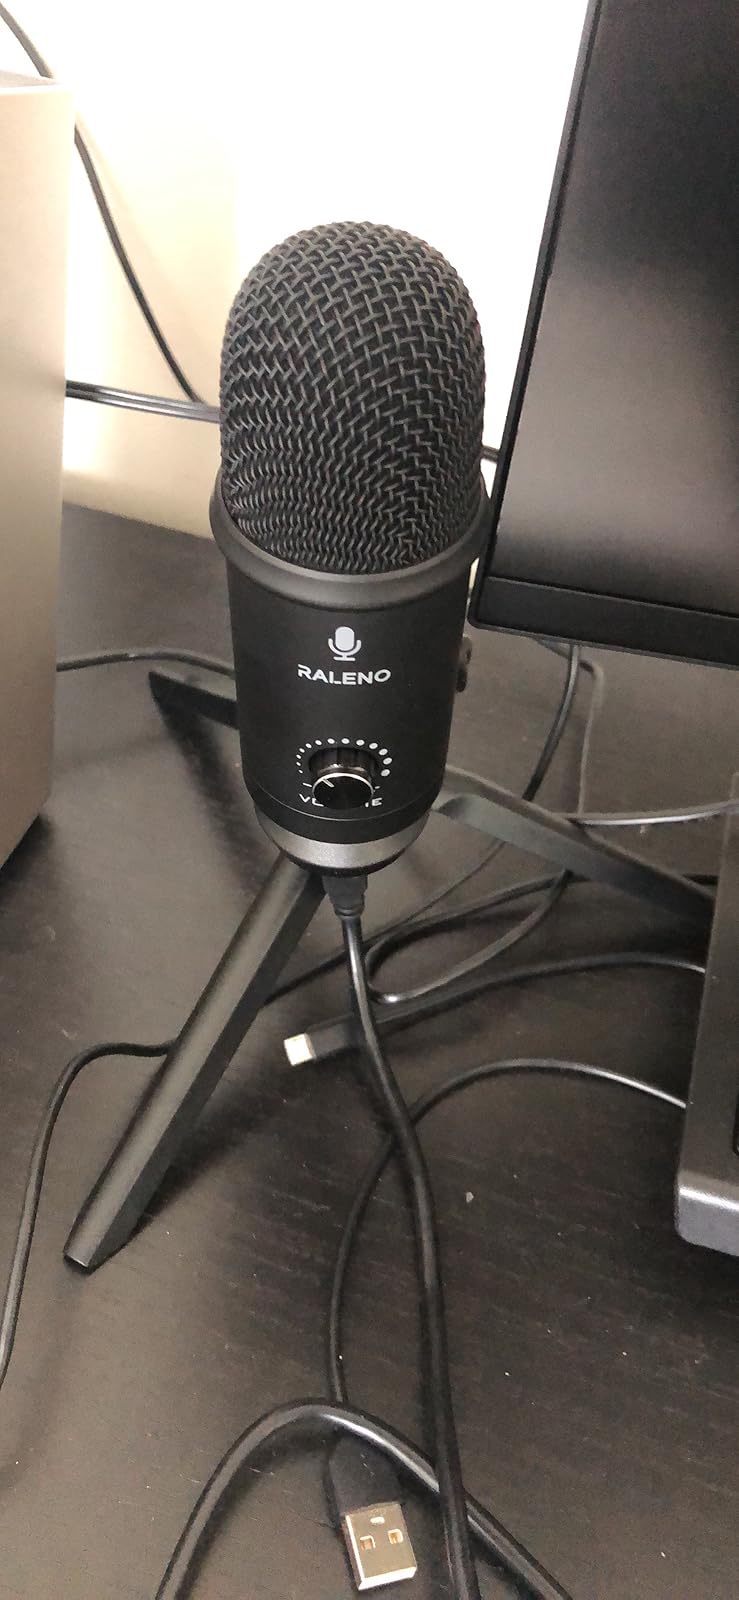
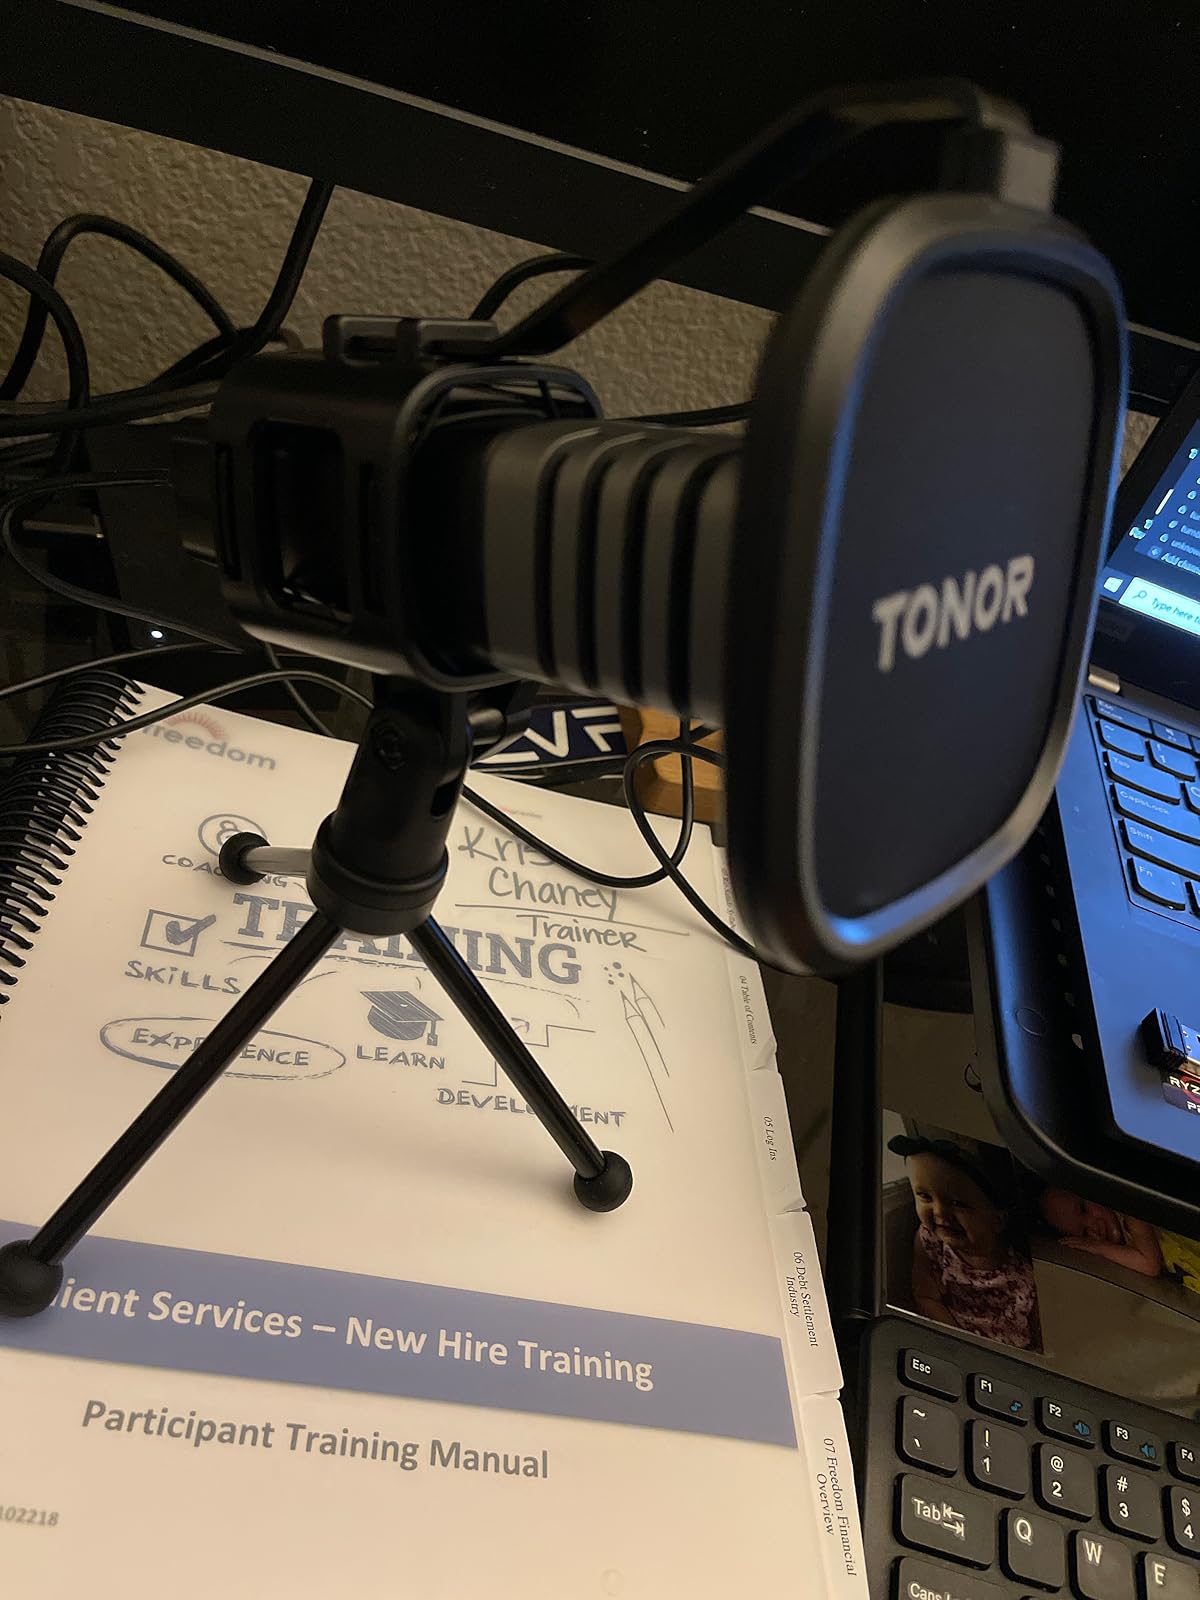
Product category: microphone
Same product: no